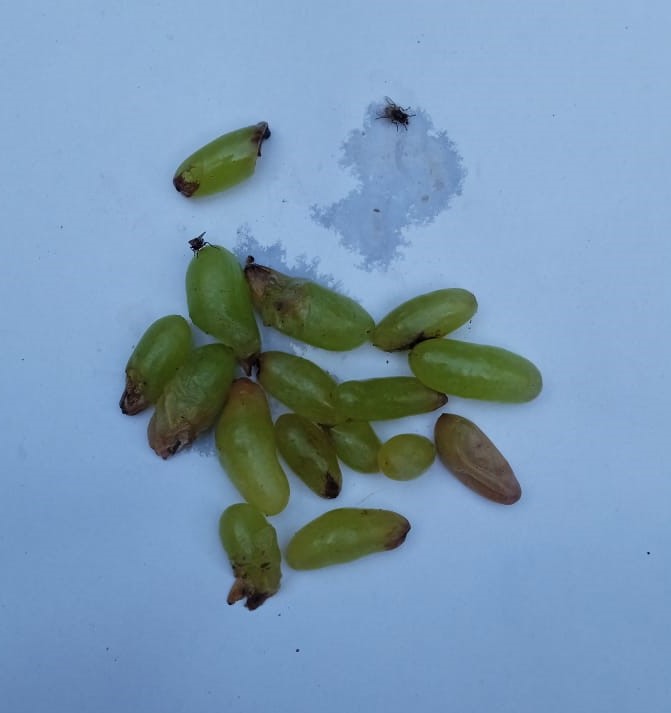
Fruit: grape
Condition: rotten